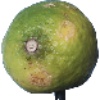
Label: limes